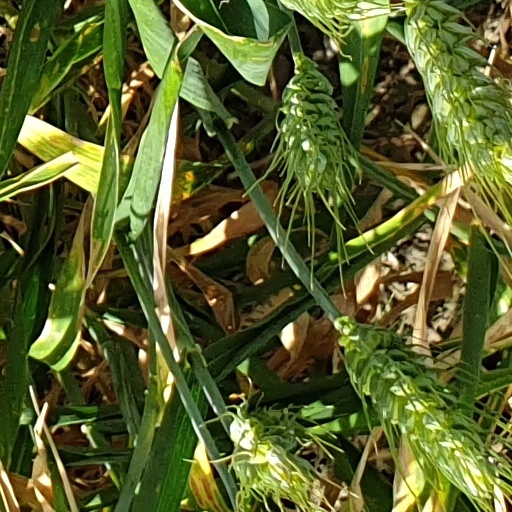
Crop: wheat